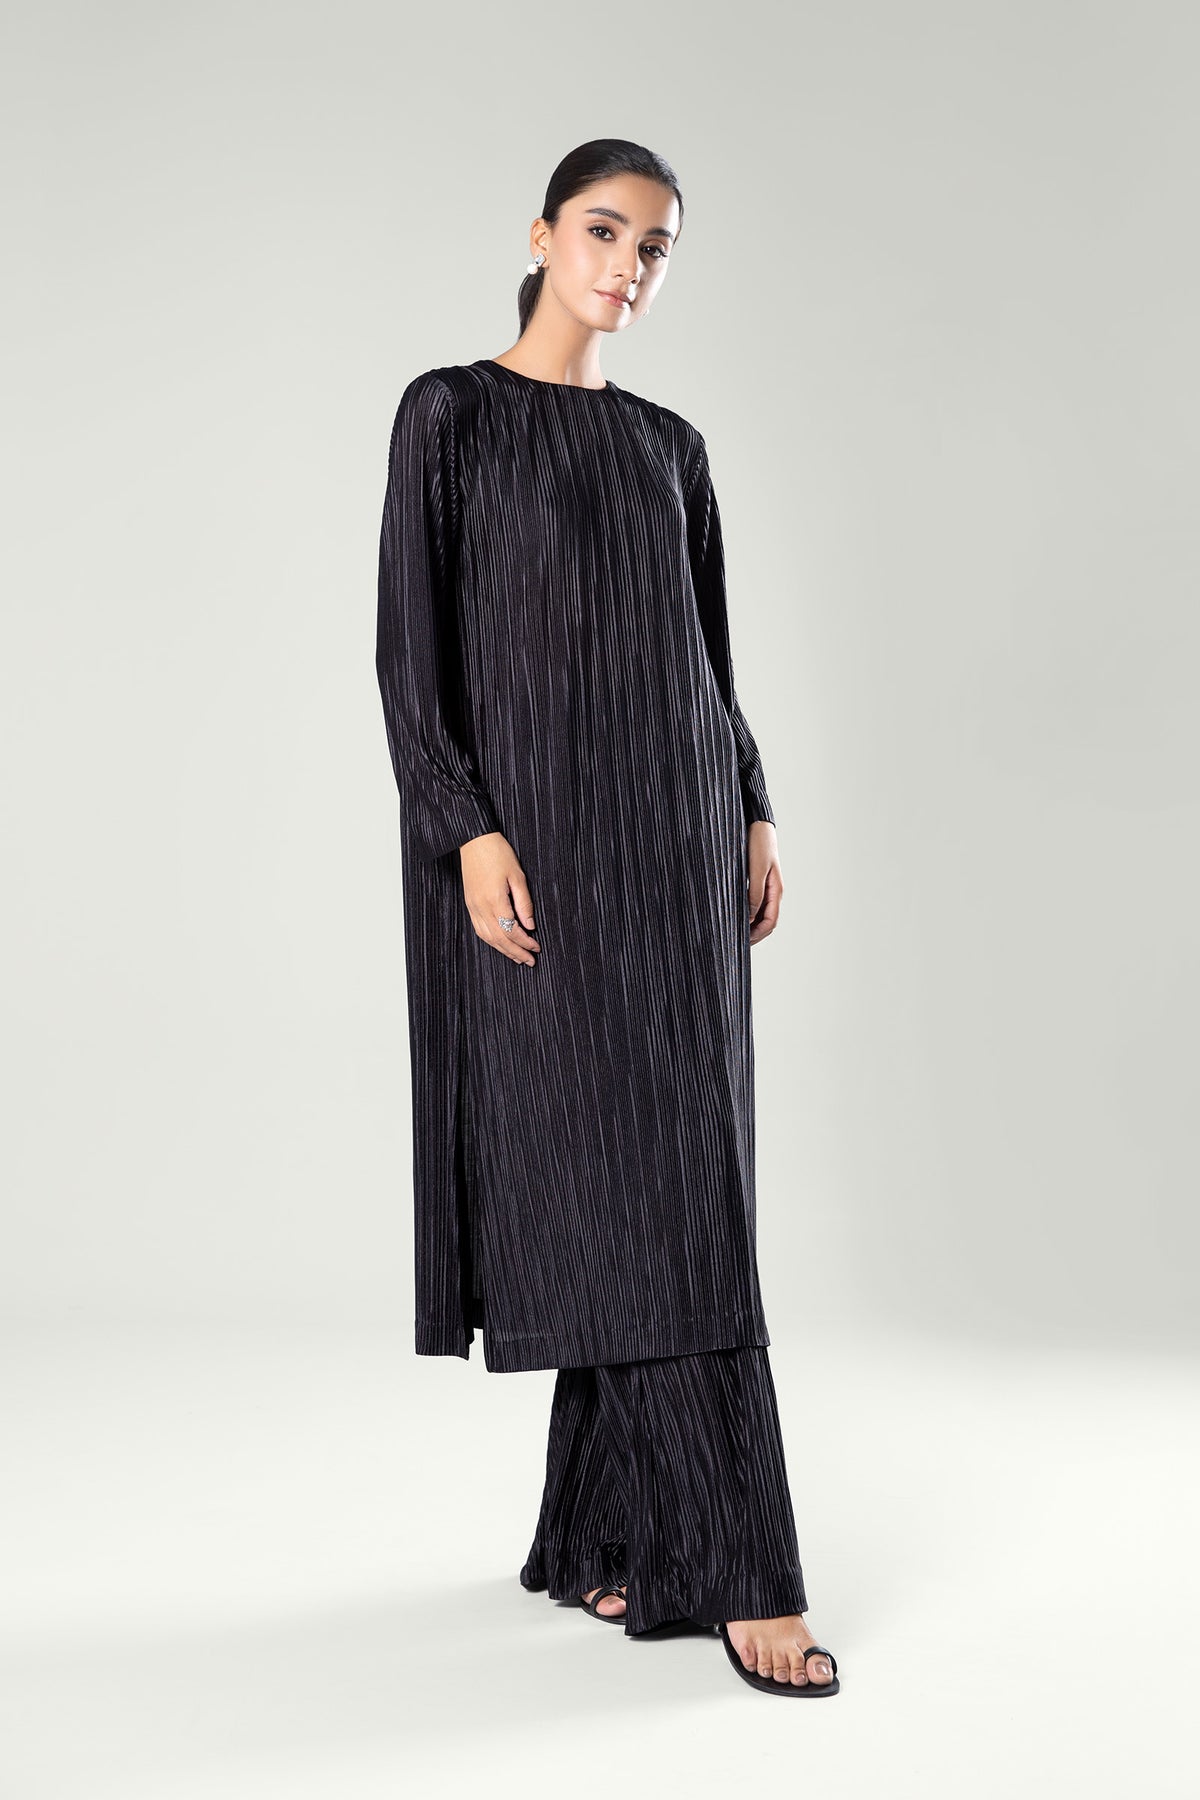
black pleated long sleeve tunic dress